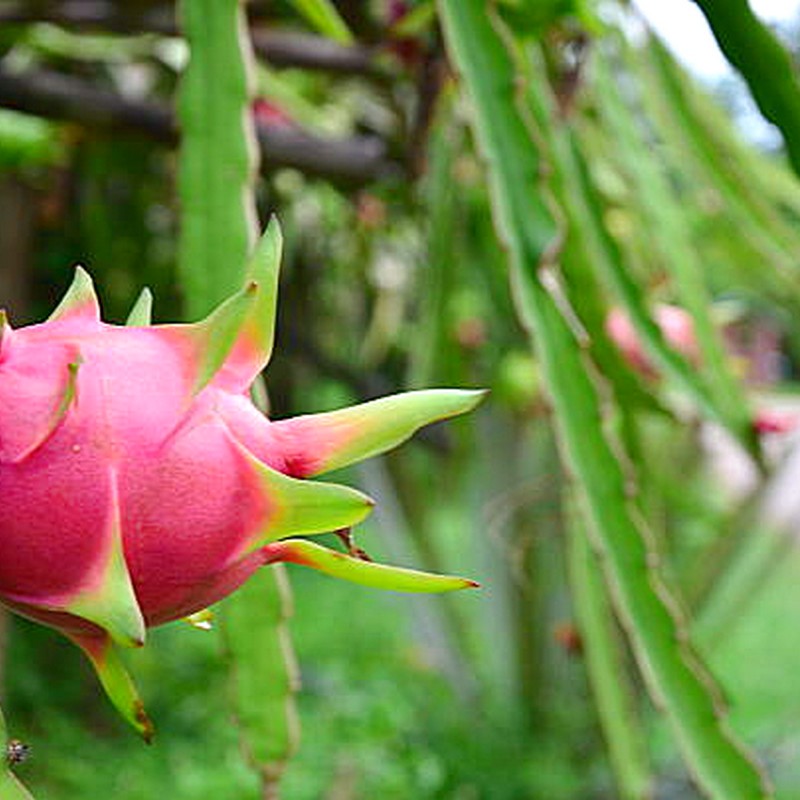
Label: Fresh Dragon Fruit